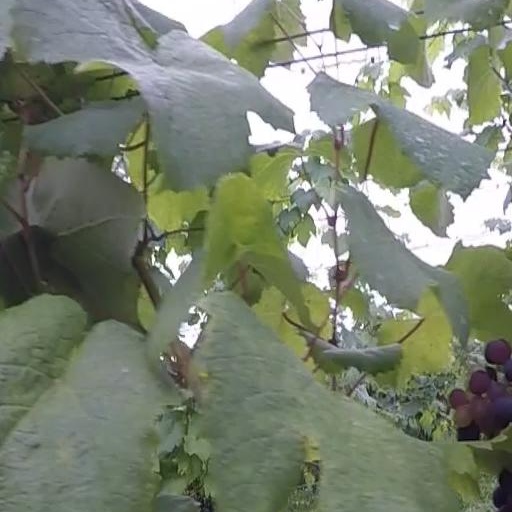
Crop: grape